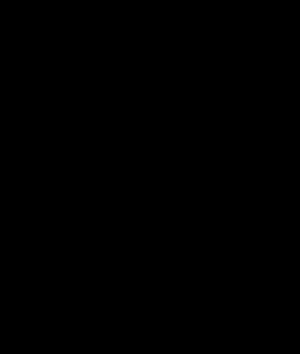
Le Bayernhymne est l'hymne officiel de l'État libre de Bavière.